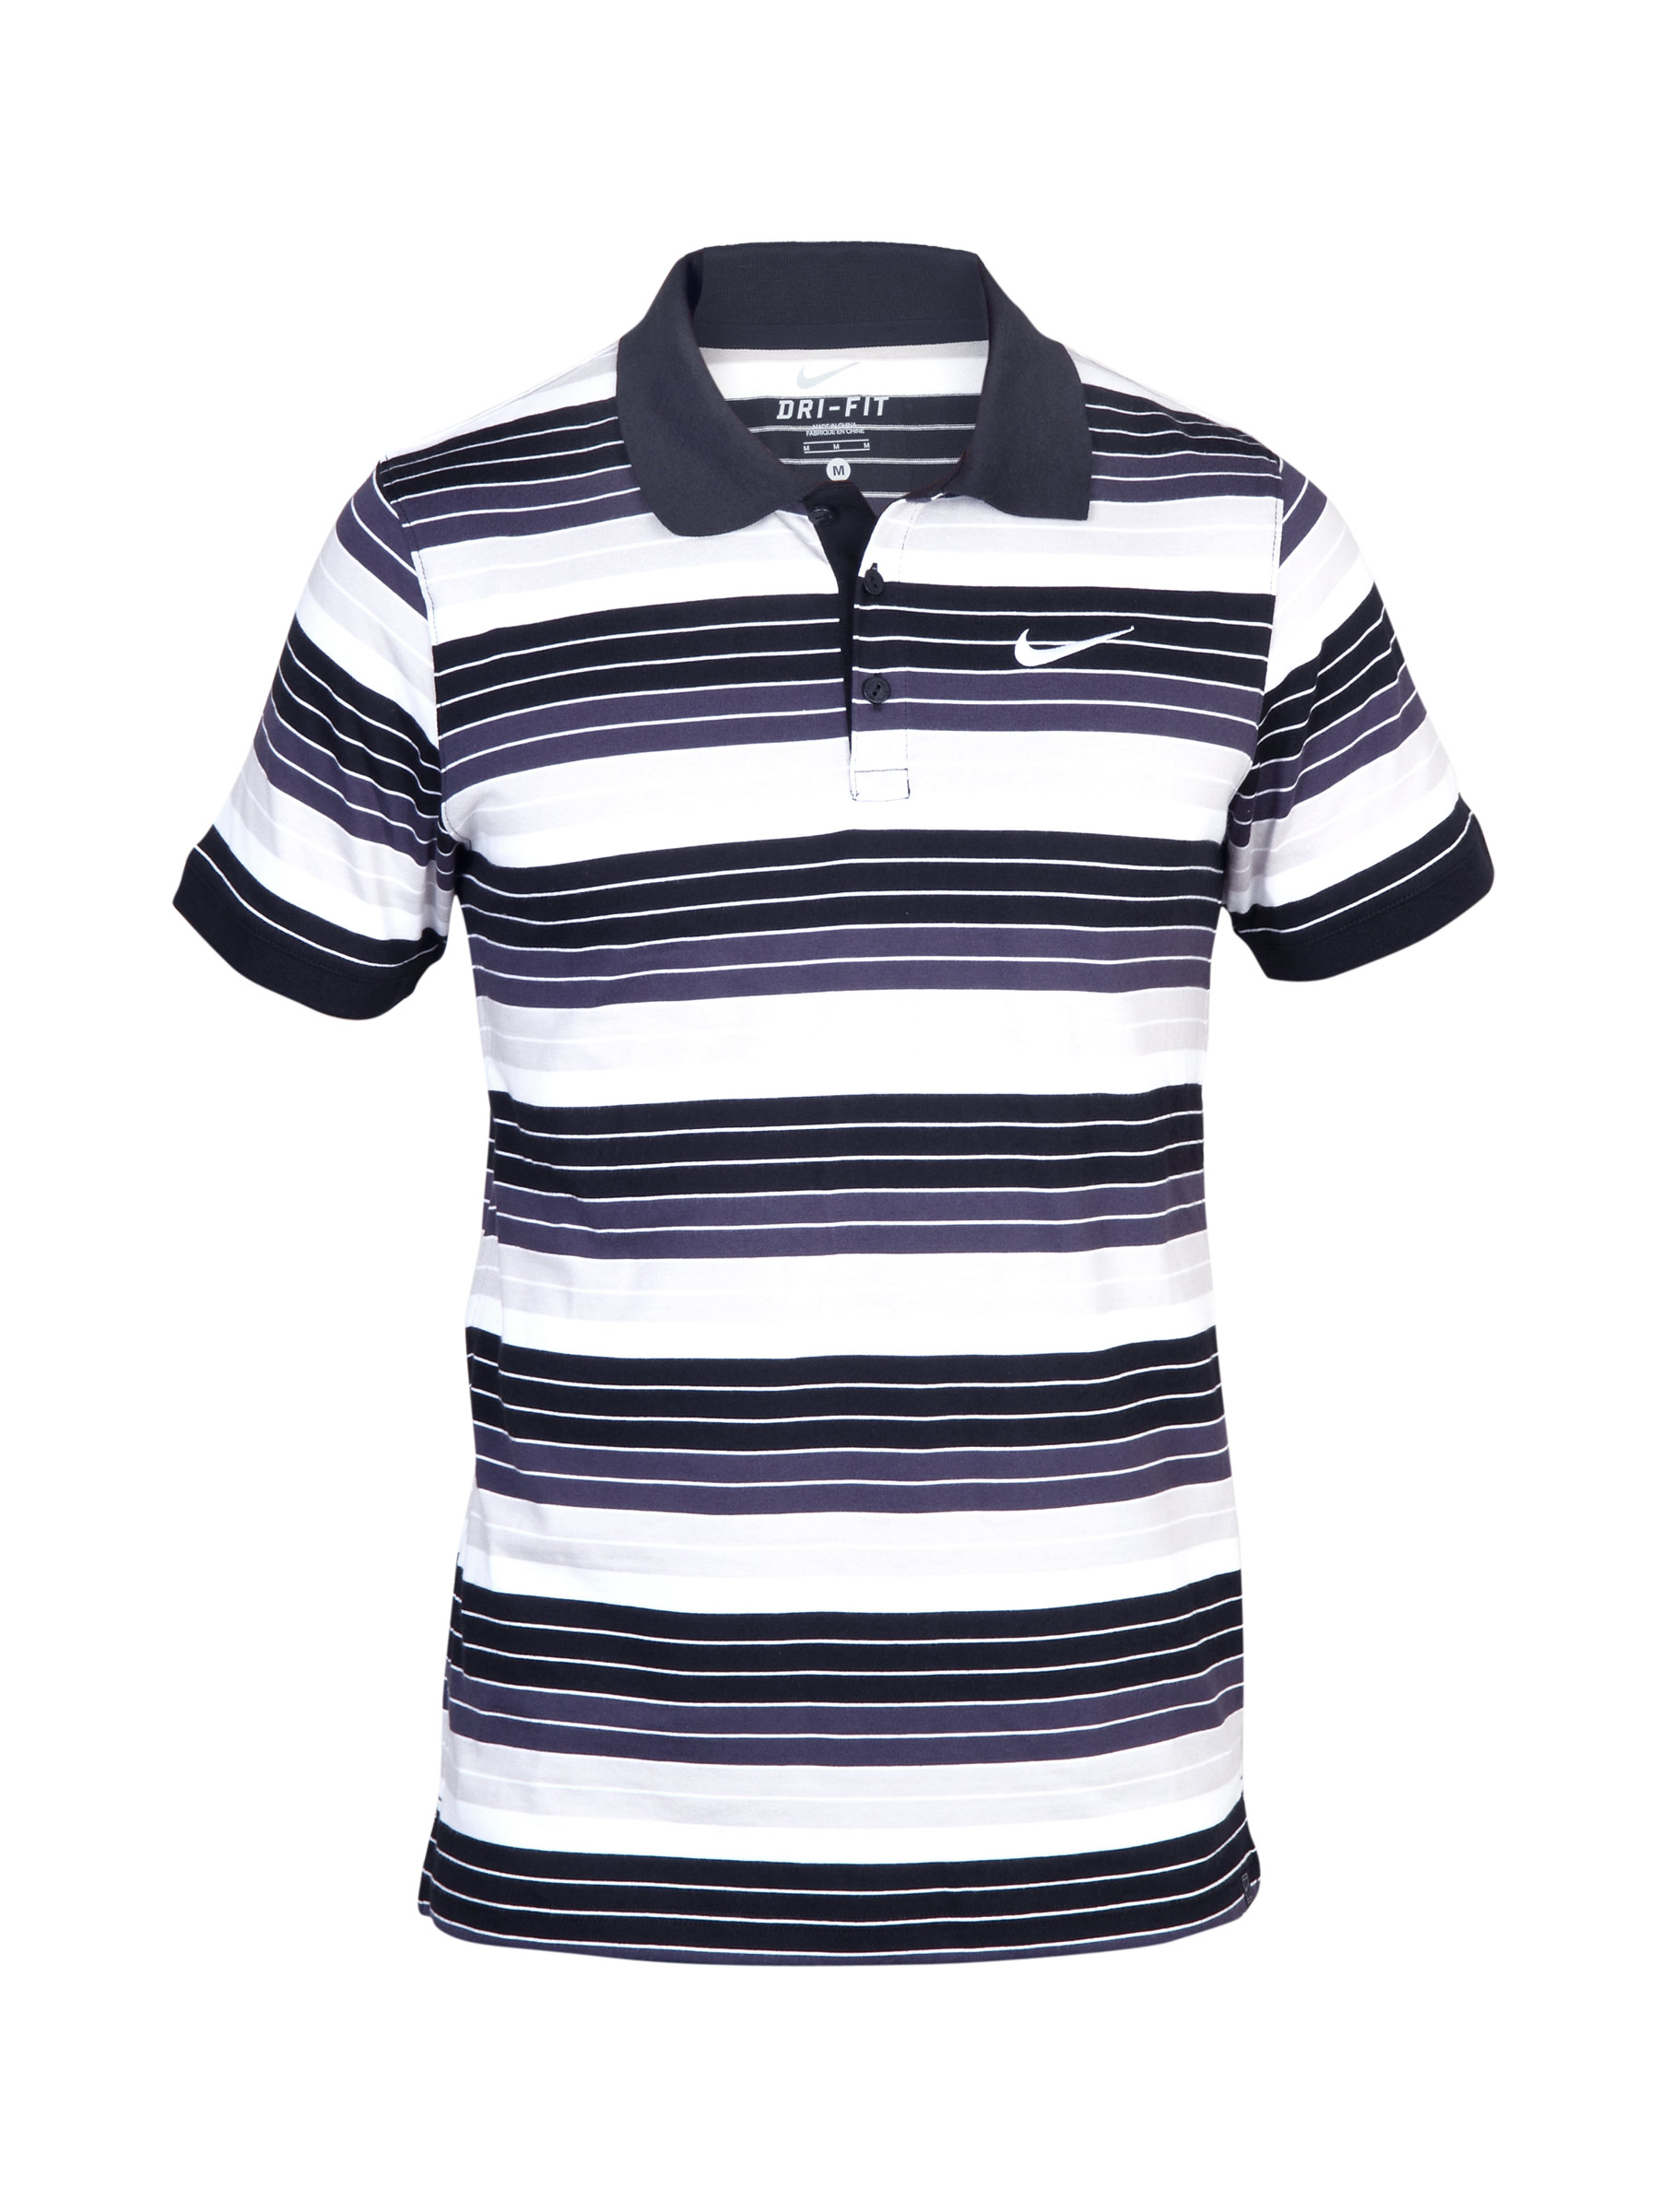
Nike Men's Black Polo T-shirt
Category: Apparel / Topwear / Tshirts
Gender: Men
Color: Black
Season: Summer 2011
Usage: Sports